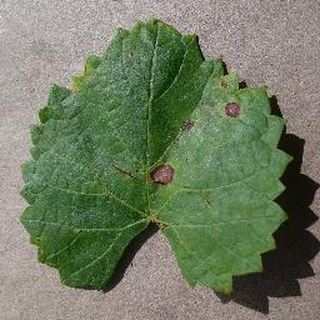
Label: grape_black_rot